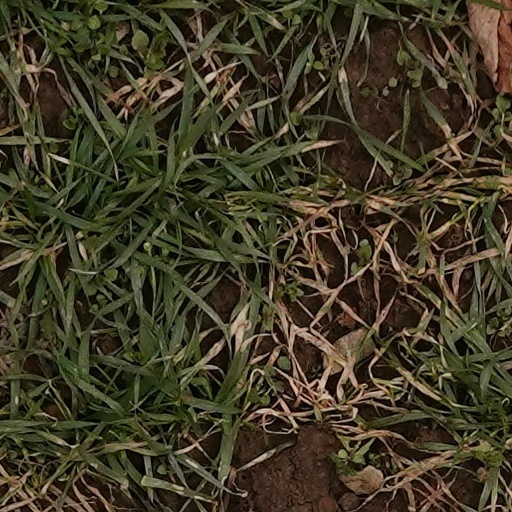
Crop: wheat